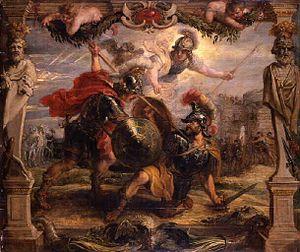
Le duel est en Occident comme en Orient une coutume de combattre par les armes, selon des règles précises, pour trancher un différend entre deux adversaires, l'un demandant à l’autre réparation d’une offense ou d’un tort. En Europe, il est précédé d'un défi, habituellement signifié par un cartel. Le combat se déroule devant des arbitres, appelés aujourd'hui « témoins », qui veillent au respect des règles ainsi que des conventions particulières fixées au préalable. Celles-ci fixent, entre autres choses, éventuellement, le nombre de coups à l'arme blanche ou à feu. Dans un duel de plaisance, c'est-à-dire pour la galerie, elles fixent le nombre de touches. Si elles conviennent d'un combat à mort, on parle de duel à outrance.